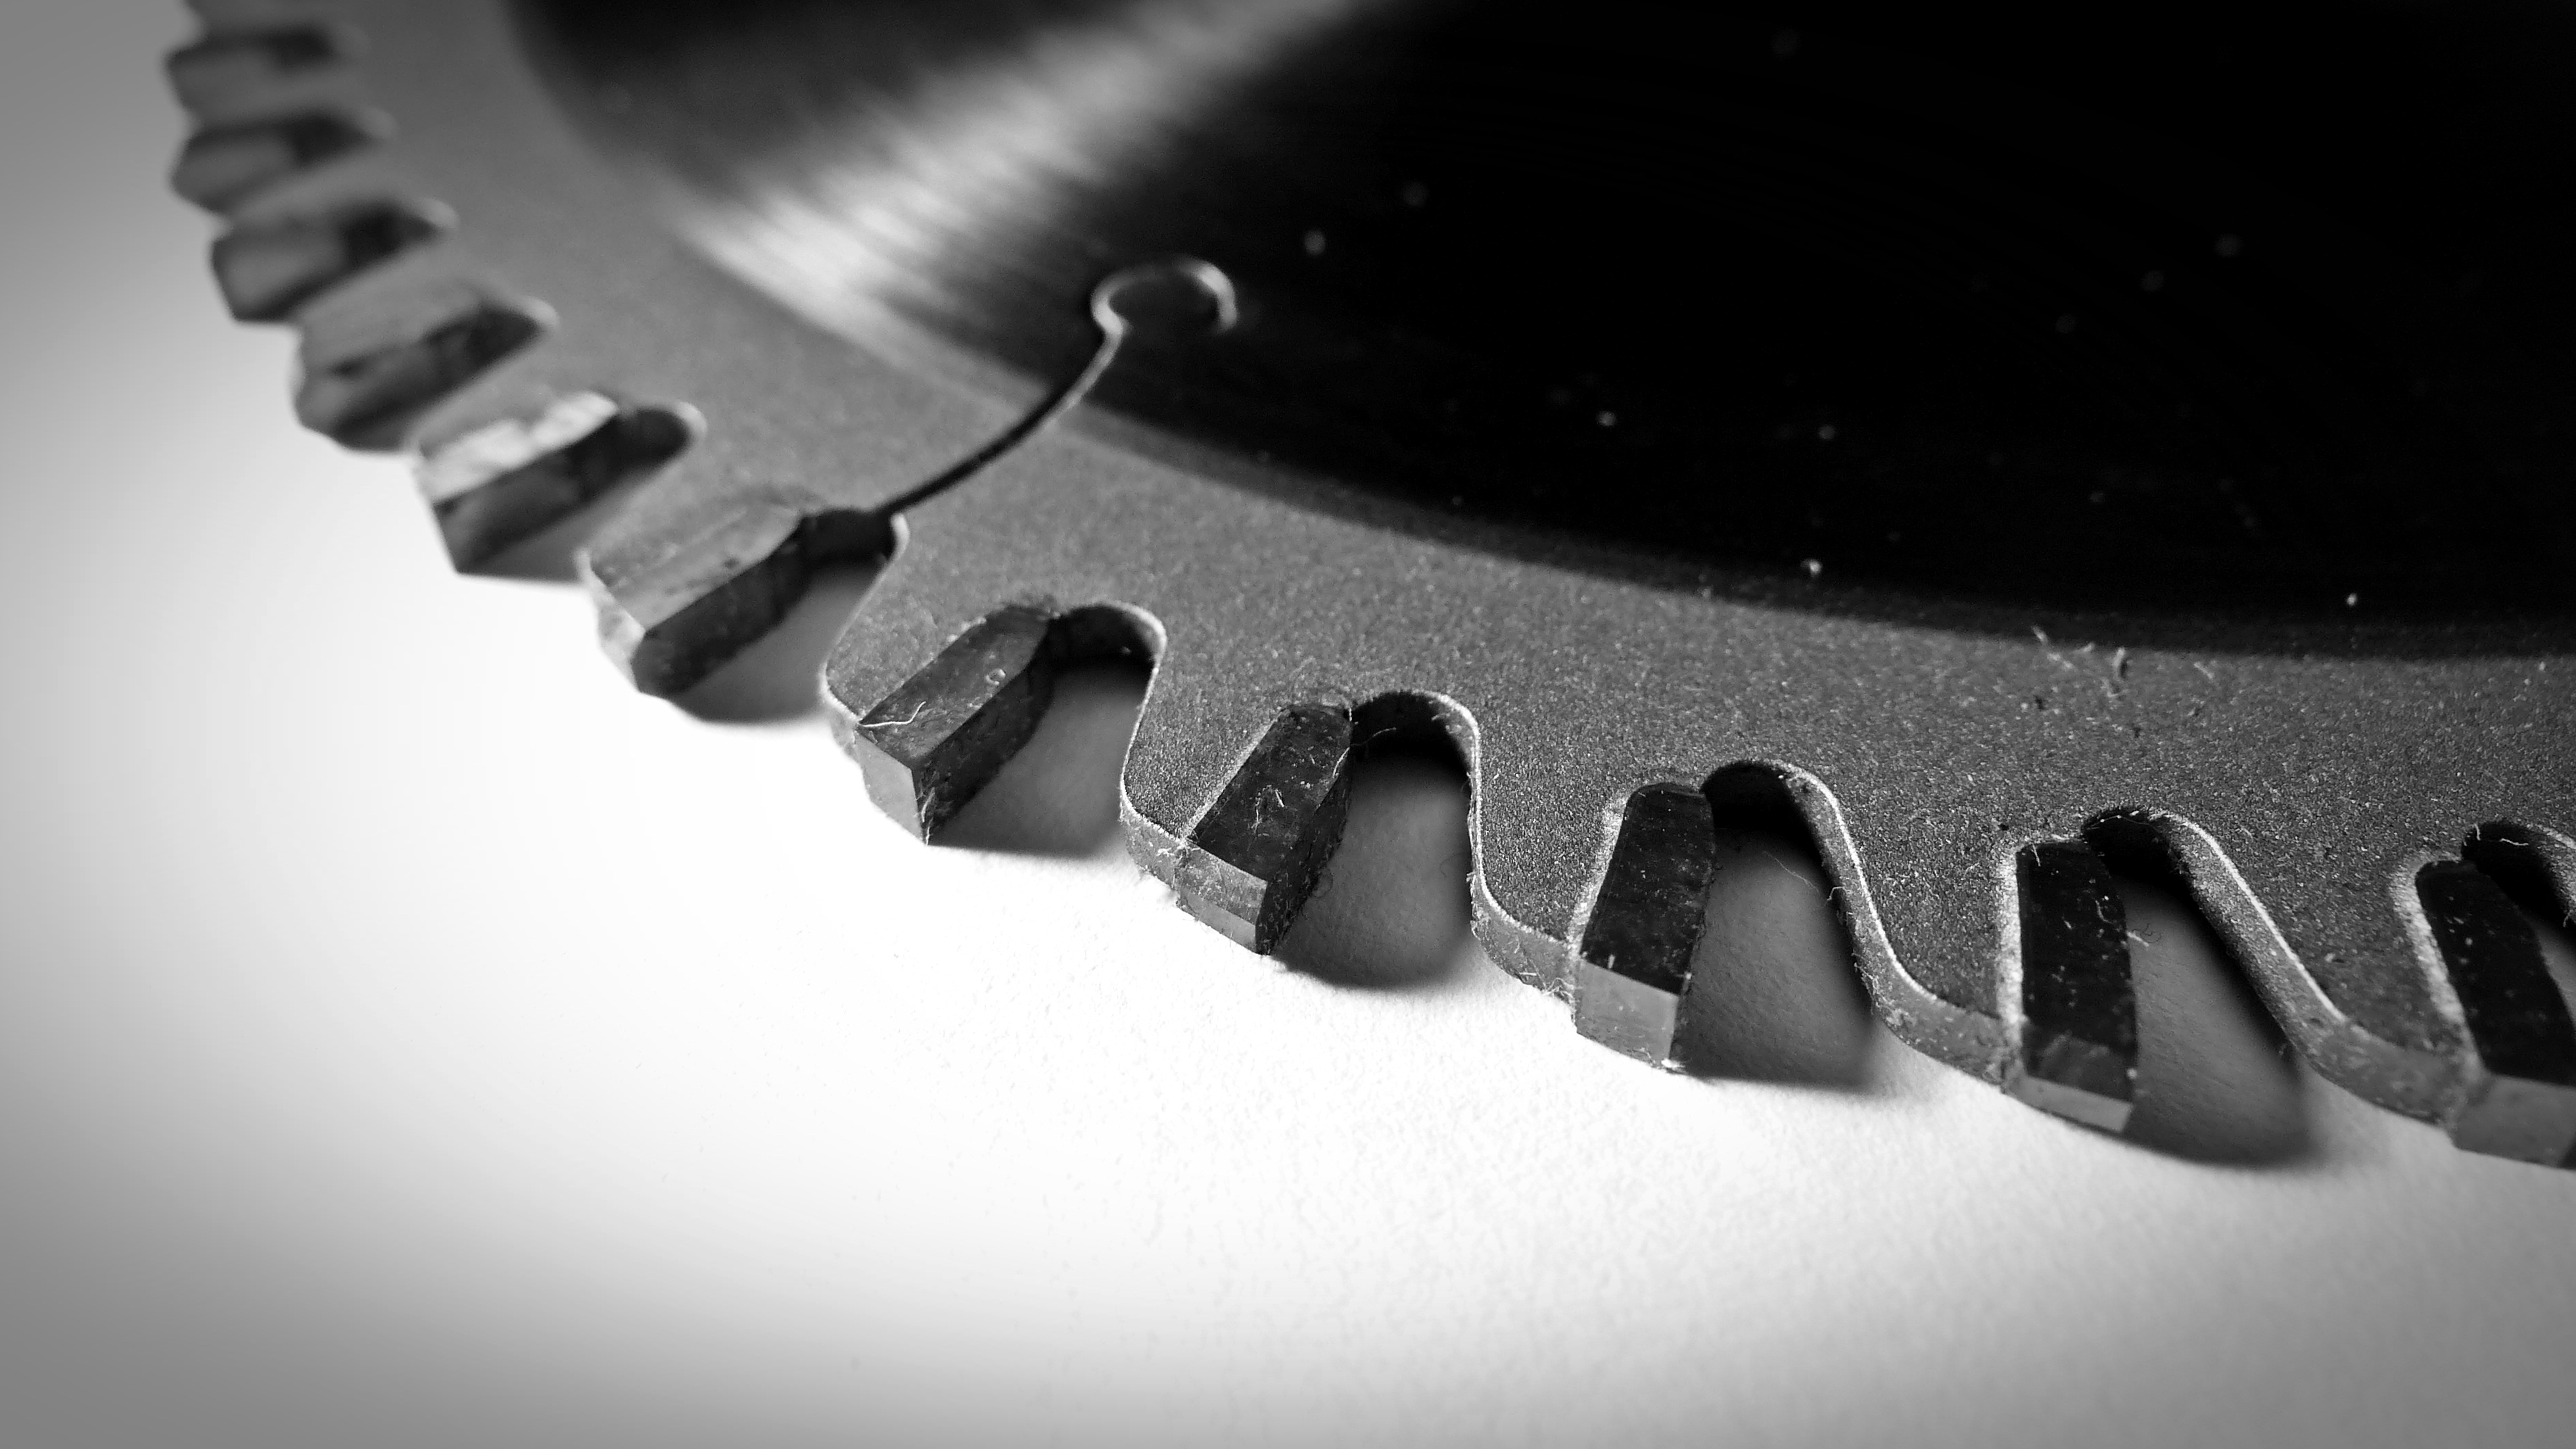
watch, hand, sharp, black and white, white, photography, finger, black, monochrome, close, saw, close up, iron, tooth, macro photography, monochrome photography, saw blade